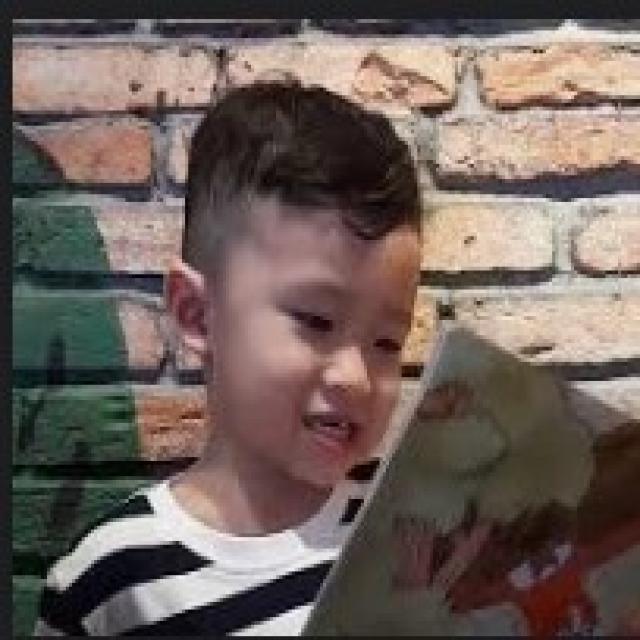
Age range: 0-12